Susanville, California

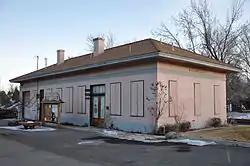
Susanville Railroad Depot, on the National Register of Historic Places, in 2013

Susanville lies at the junction of California State Routes 36 and 139. Highway 139 heads north to the Oregon border as a direct route to Klamath Falls. Highway 36 runs west to Red Bluff, and east to where it terminates with U.S. Route 395 just outside Susanville's city limits. U.S. 395 connects Alturas to the north and Reno to the south. California State Route 44 has its eastern terminus a short distance west of town, at an intersection with Highway 36. It runs west to Redding.